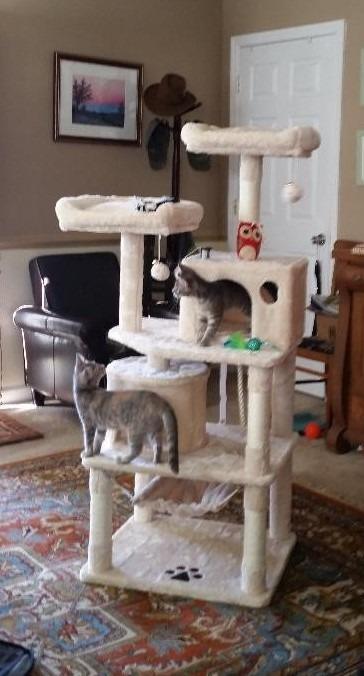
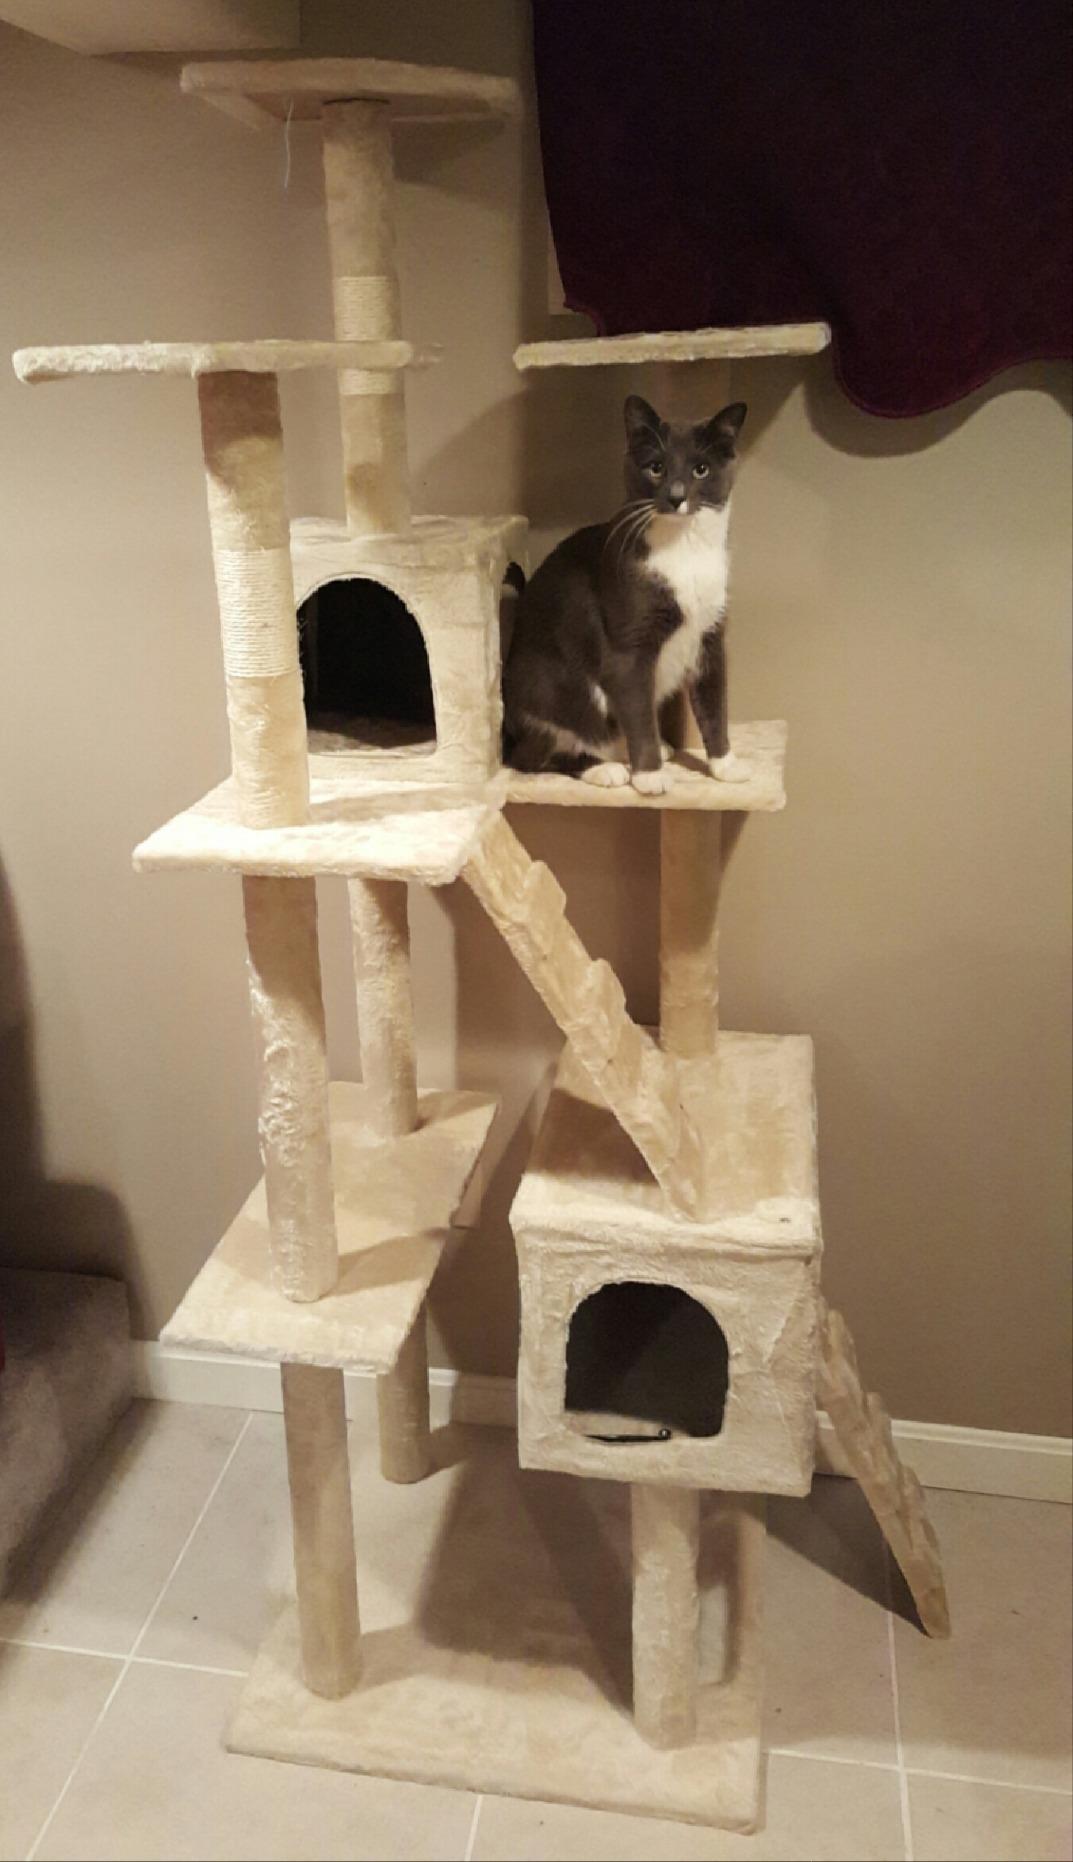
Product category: items_cat tree
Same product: no